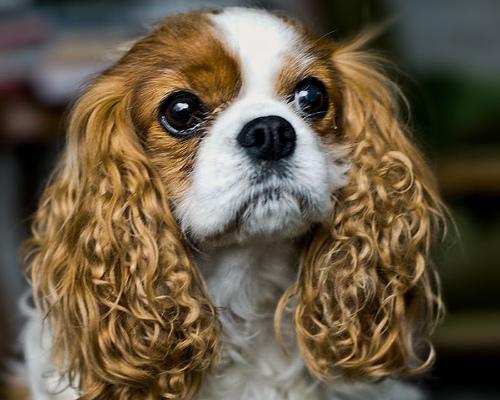
Blenheim_spaniel